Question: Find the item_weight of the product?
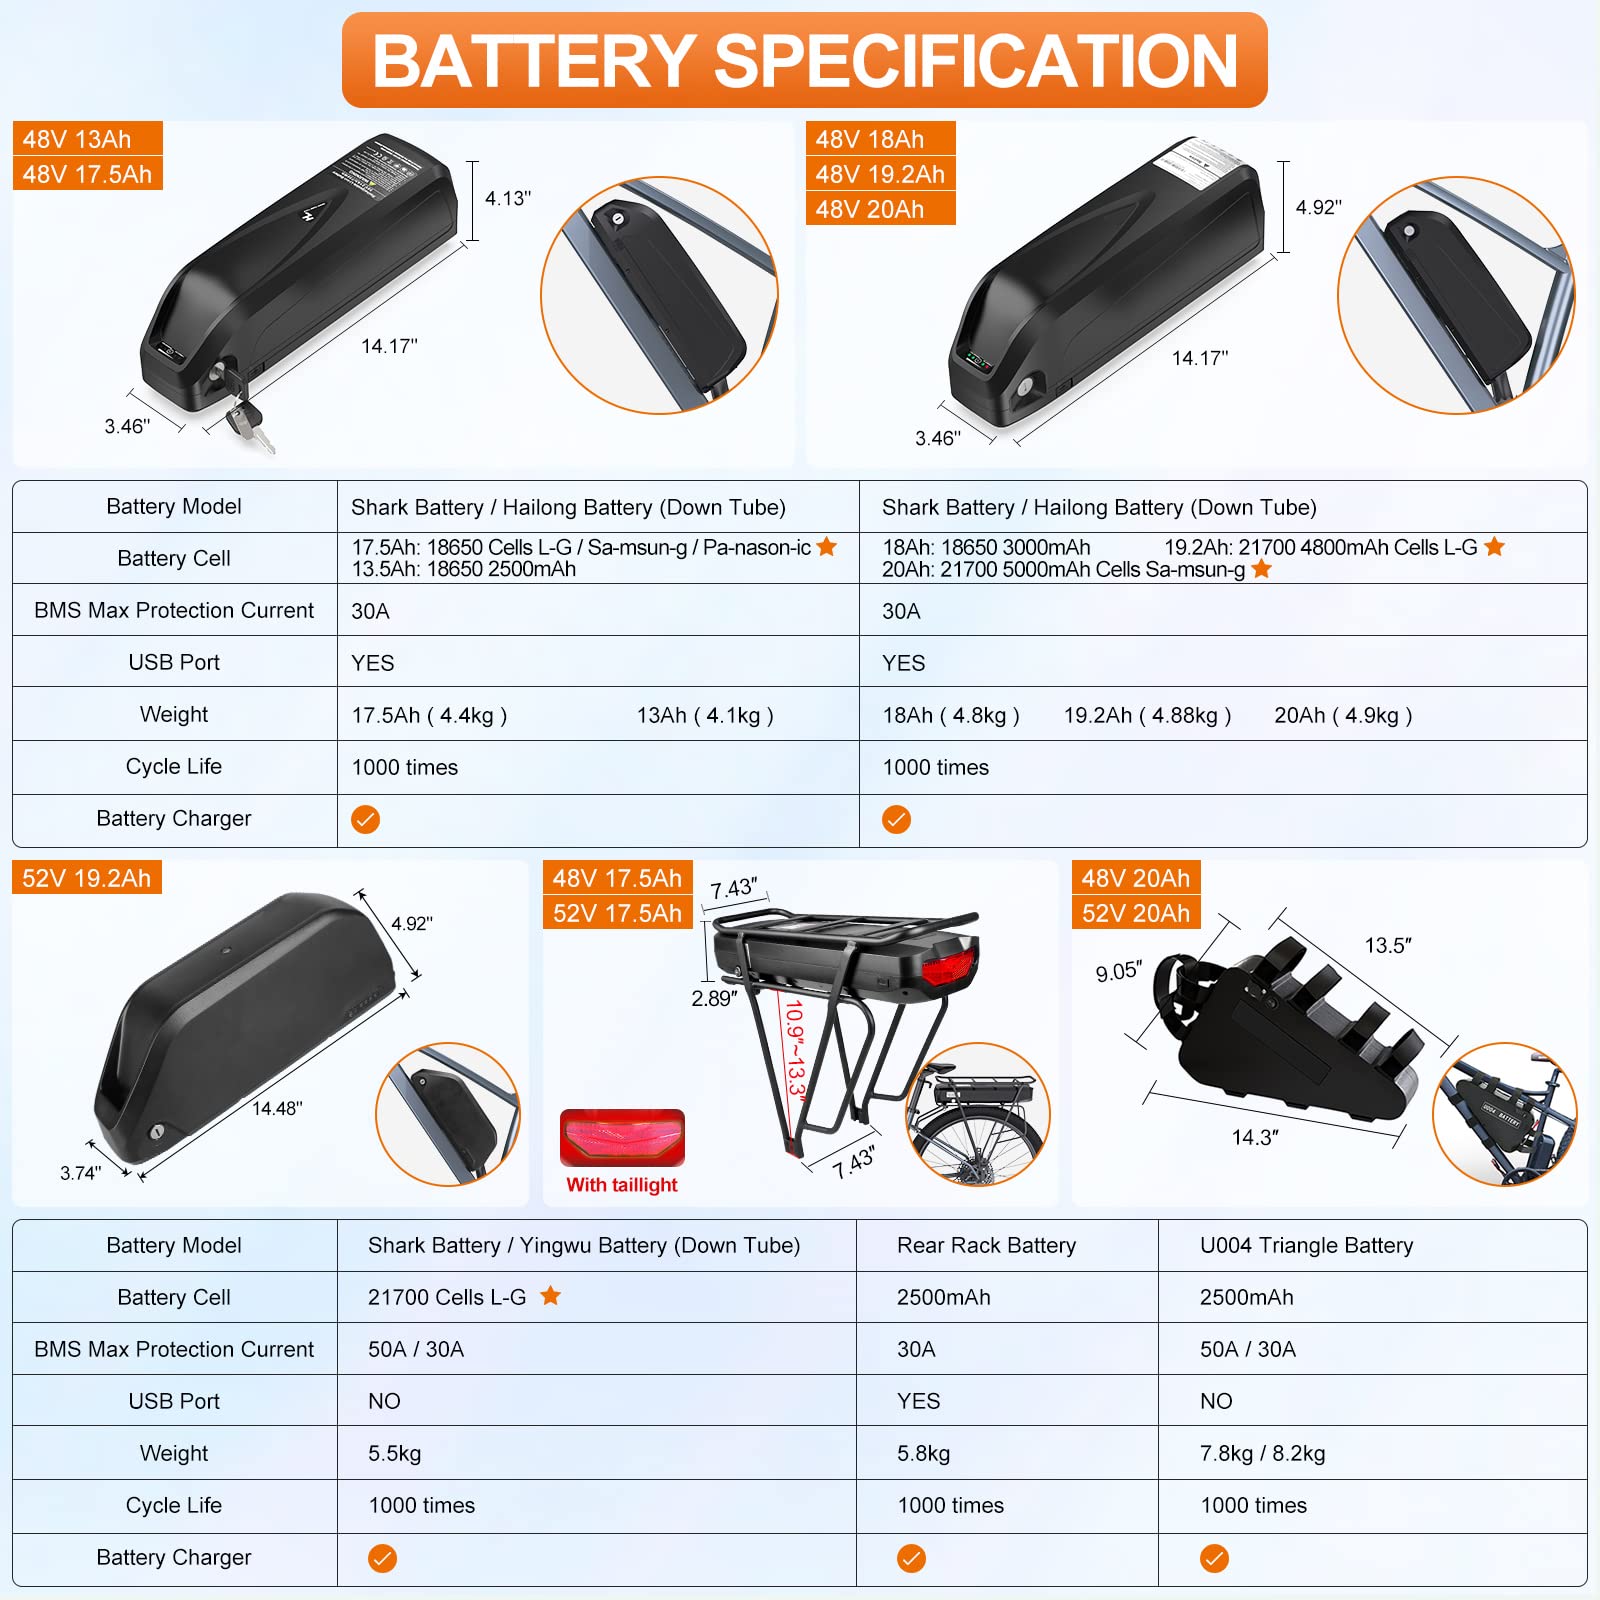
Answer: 5.5 kilogram